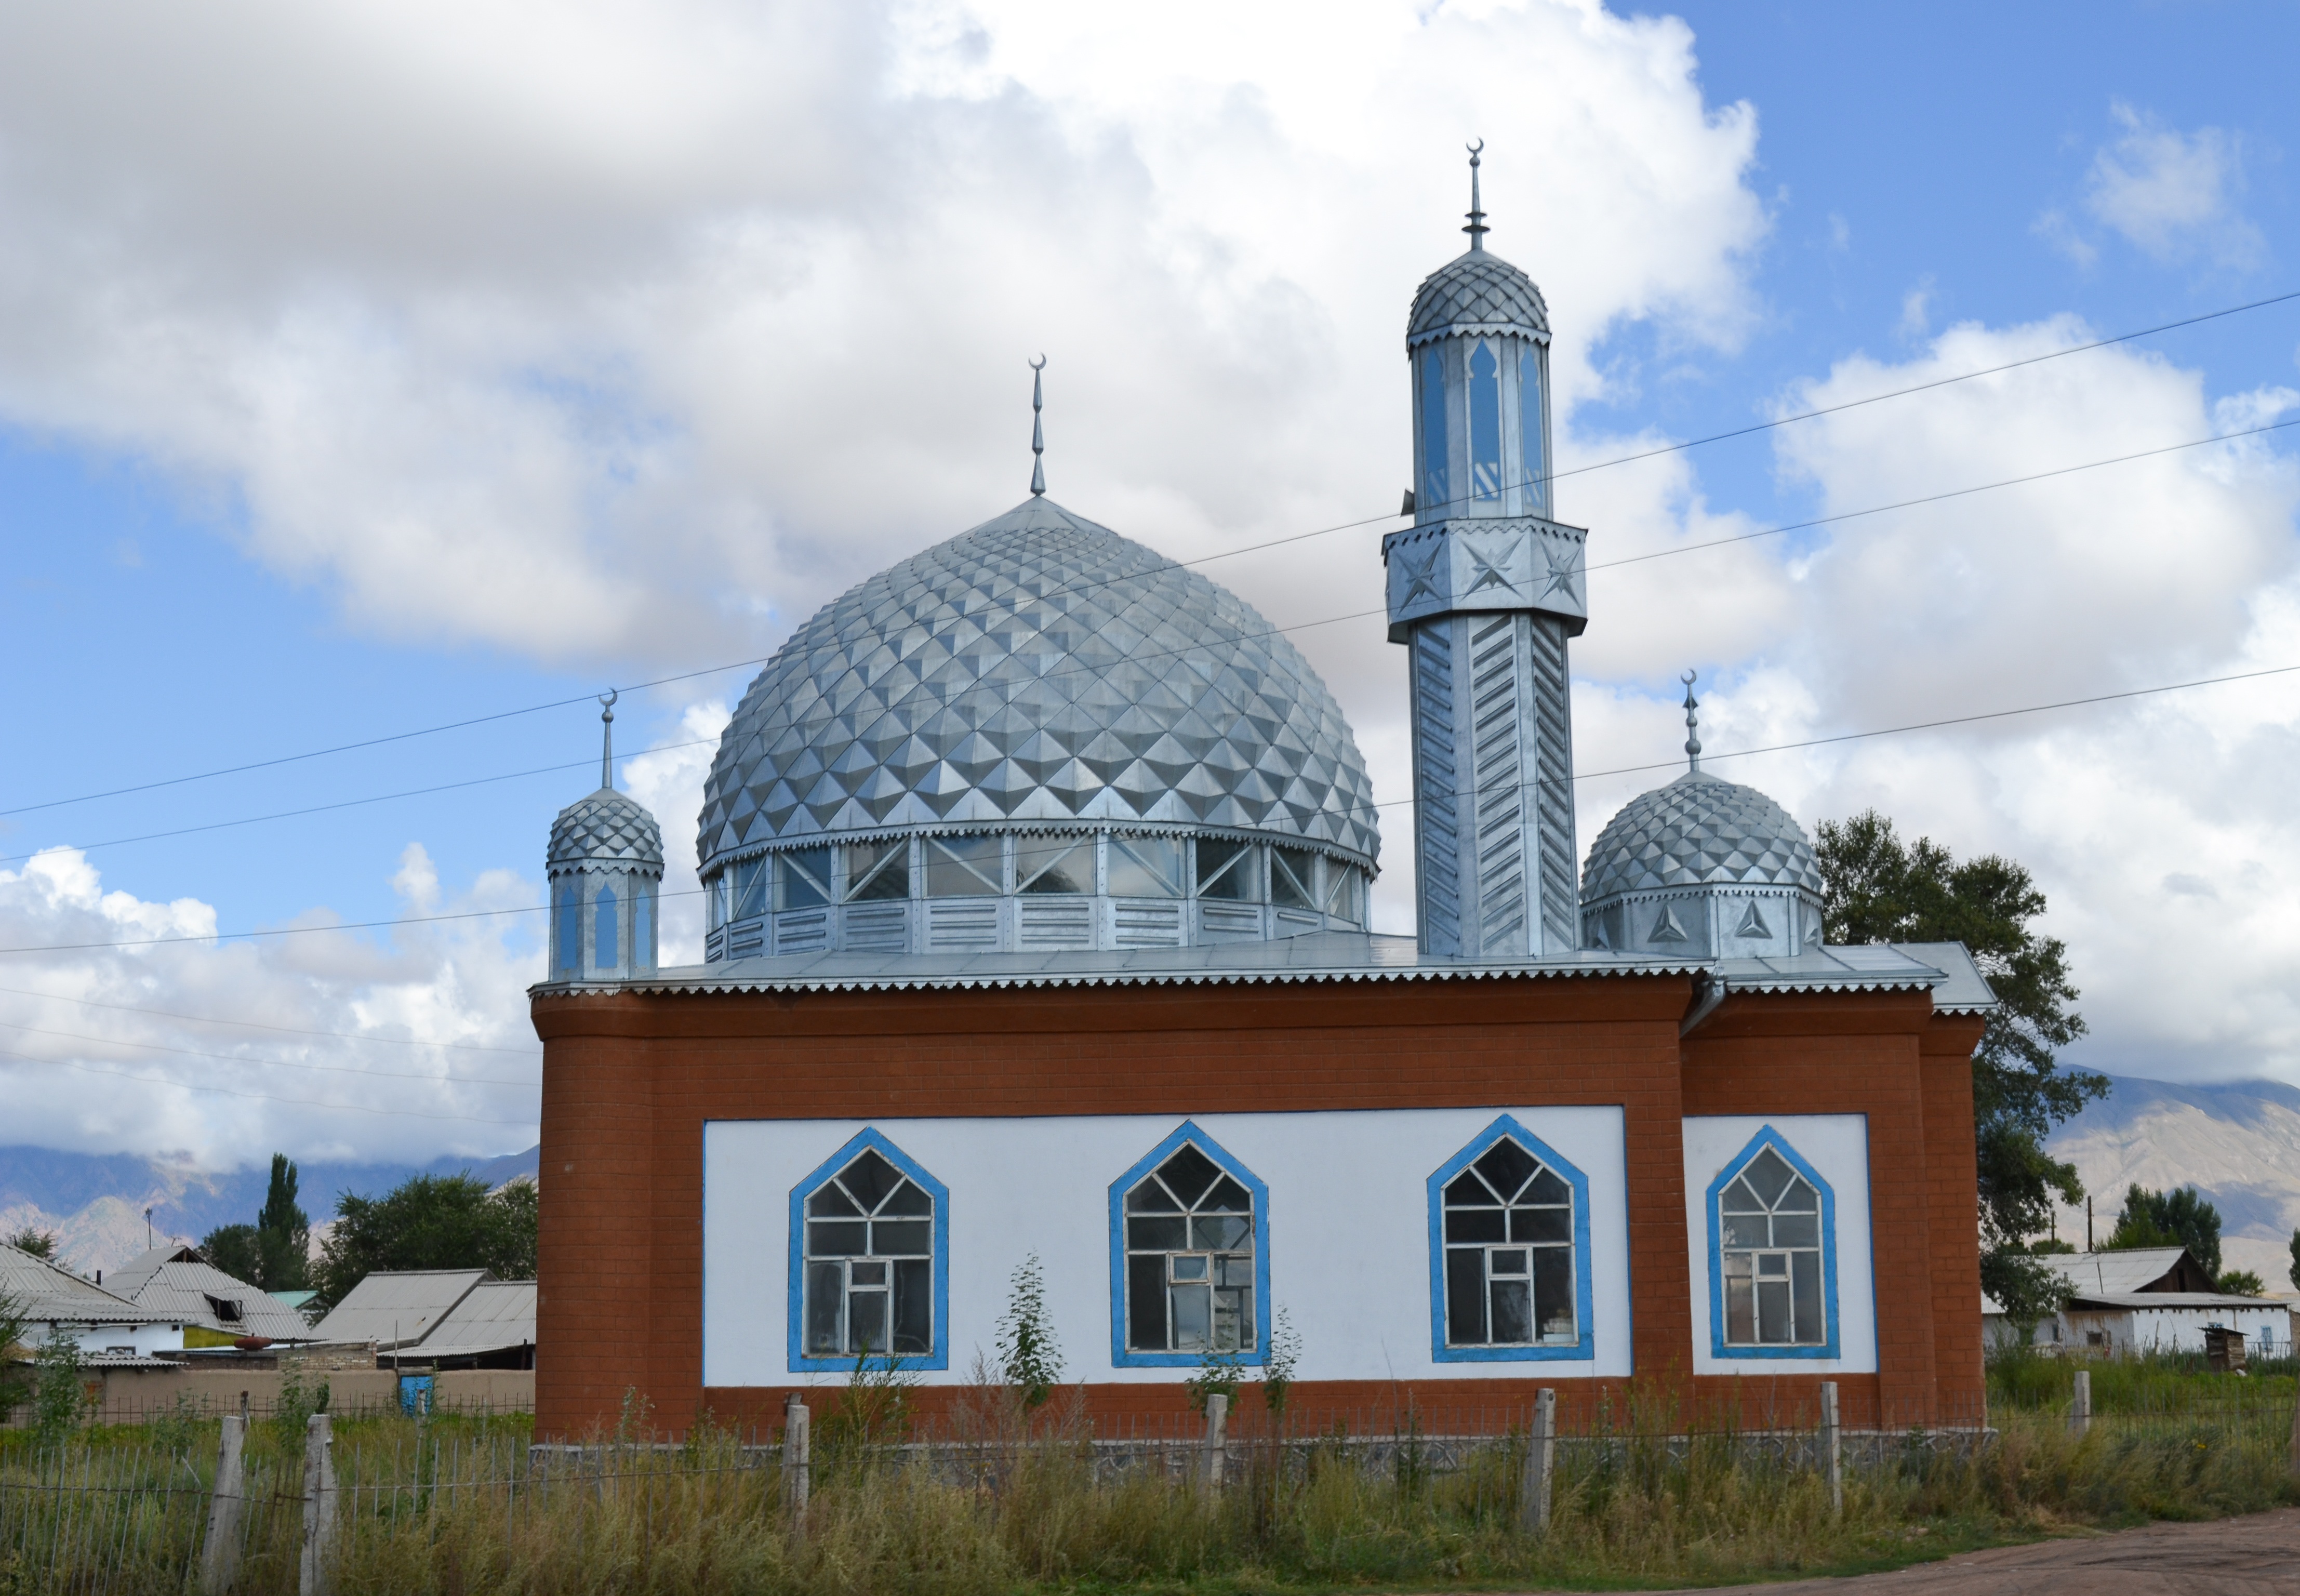
building, tower, landmark, church, chapel, place of worship, steeple, monastery, mosque, islam, dome, minaret, kyrgyzstan, spanish missions in california